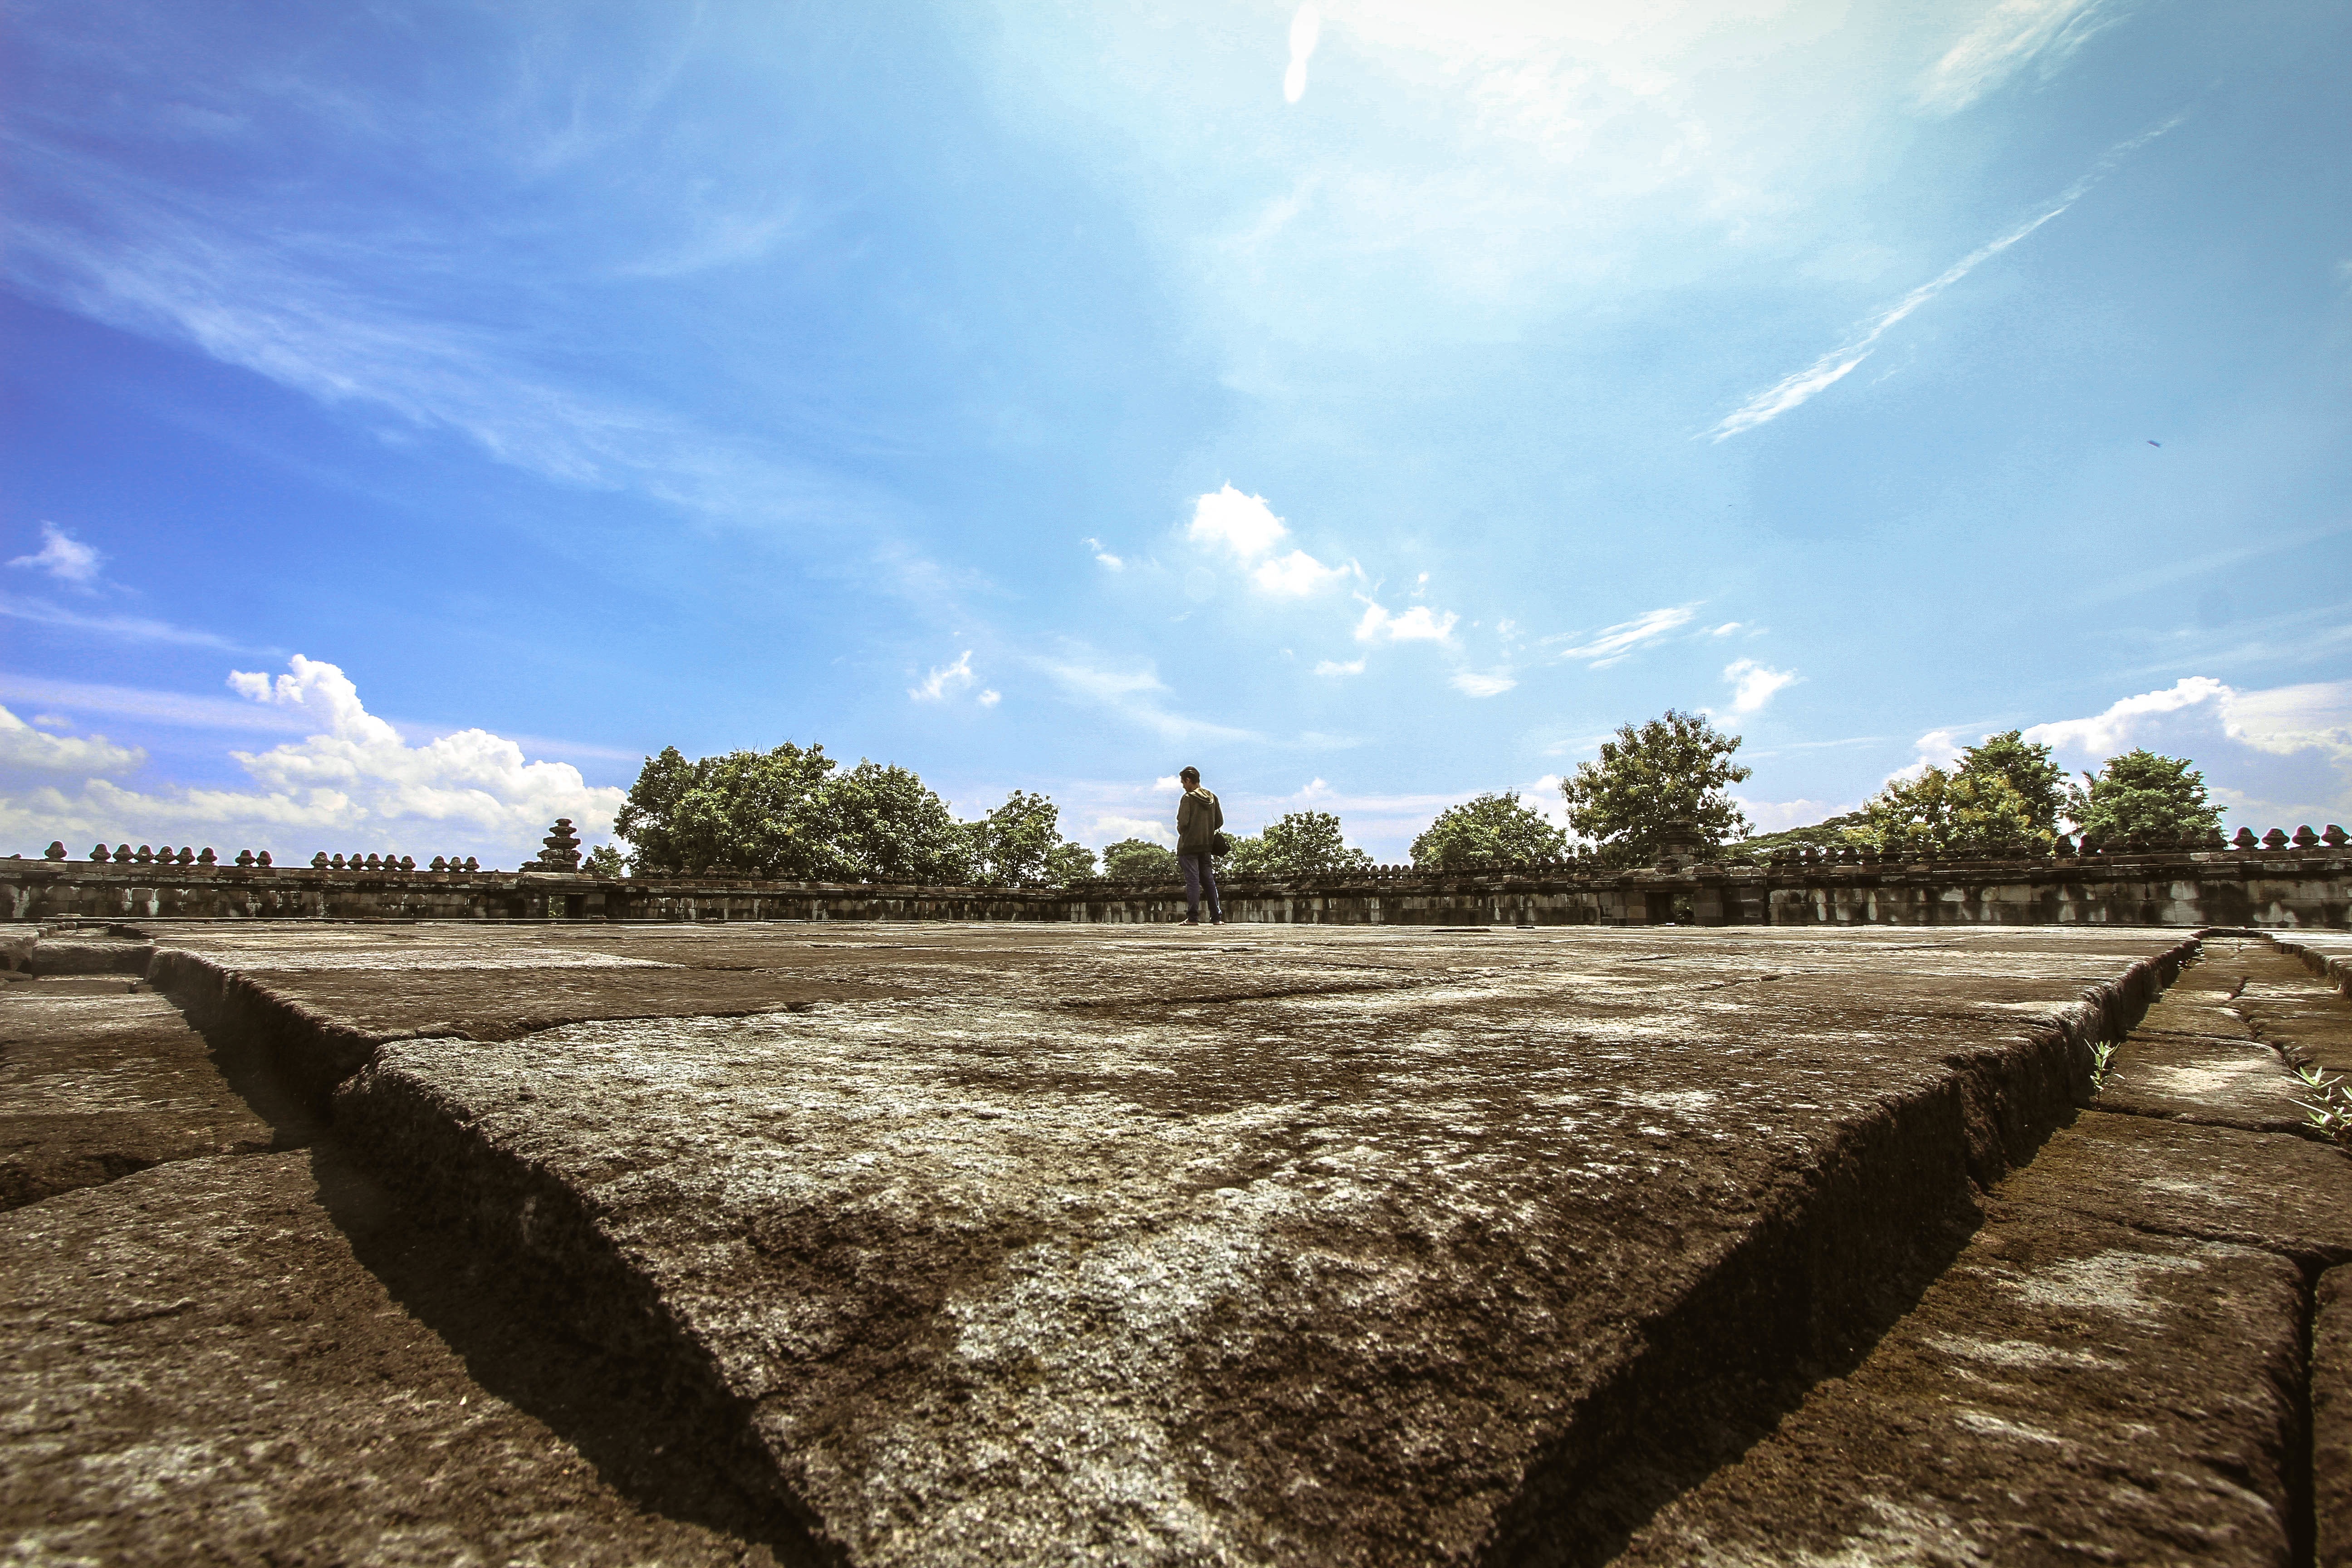
landscape, sea, grass, horizon, sky, field, sunlight, wind, soil, agriculture, rural area